Hospitaller Malta

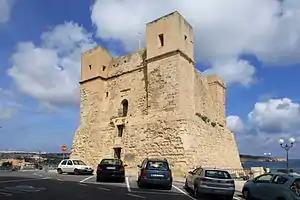
Wignacourt Tower, the oldest surviving watchtower in Malta.

Between 1610 and 1615, the Wignacourt Aqueduct was built to carry water from Dingli and Rabat to the capital Valletta. This aqueduct remained in use until the early 20th century, and most of its arches still survive.